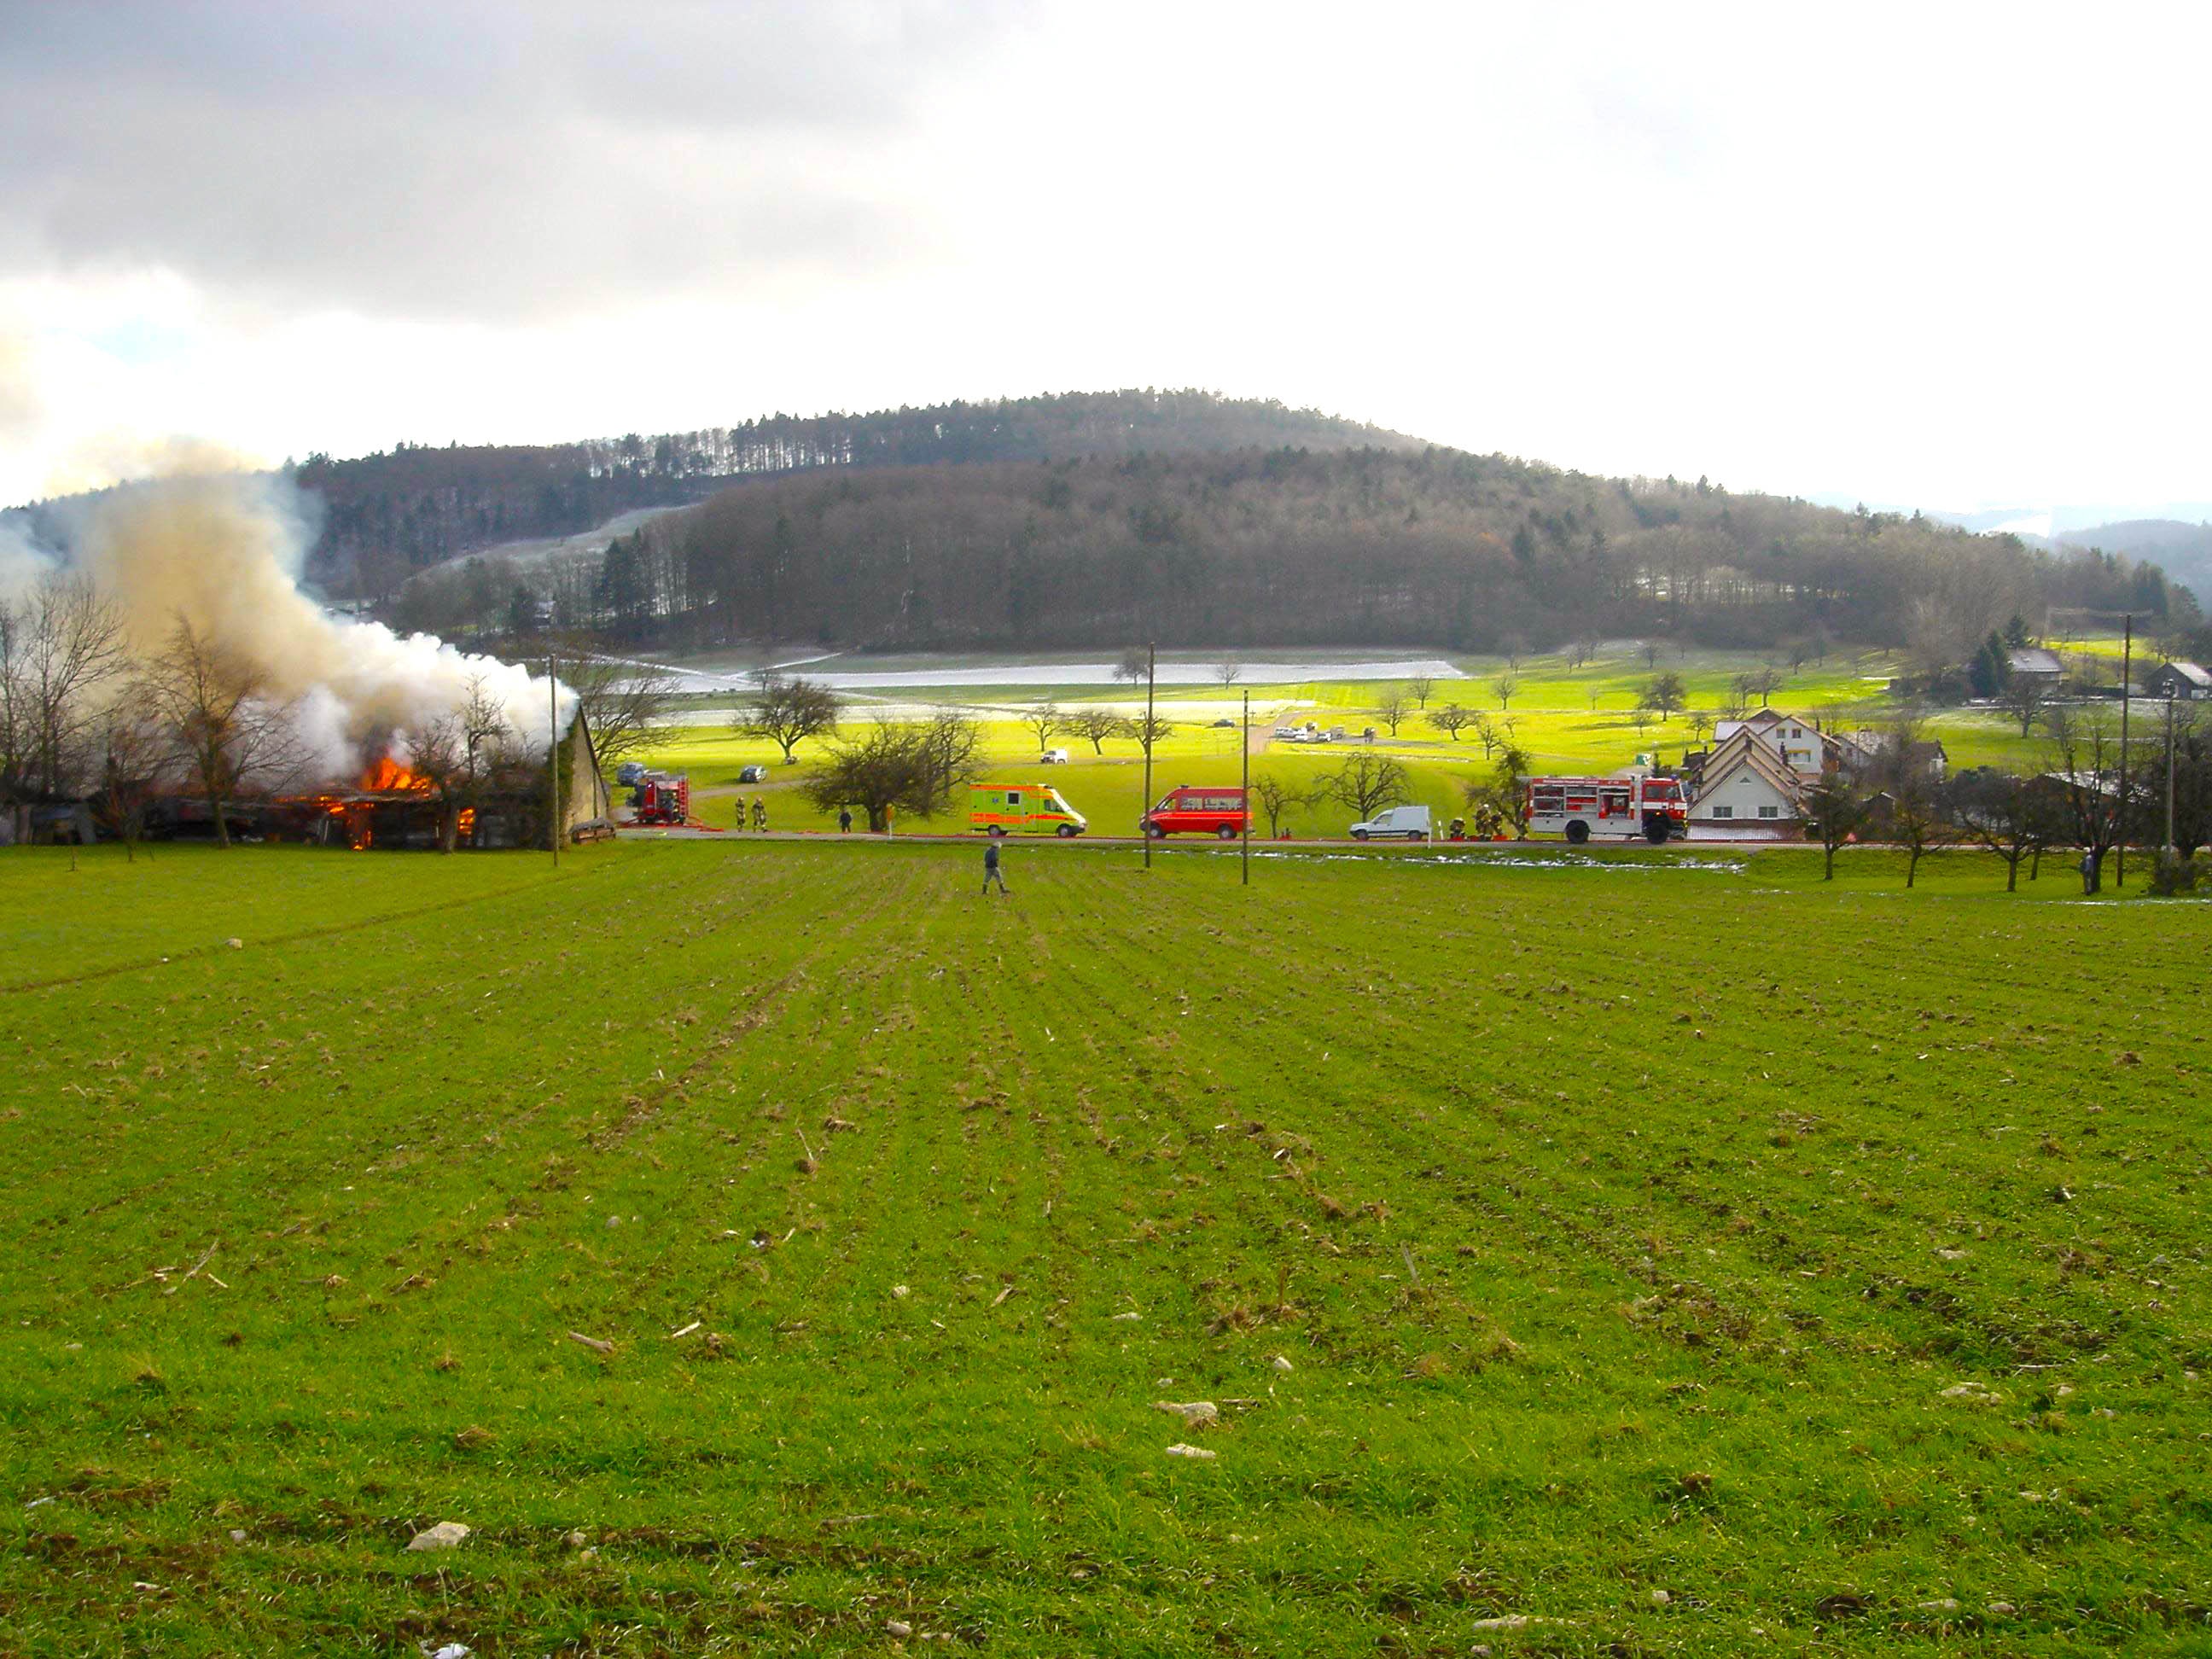
grass, field, farm, lawn, meadow, hill, smoke, pasture, flame, fire, agriculture, plain, fire truck, brand, grassland, firefighting job, delete, rural area, fire fighting, fire delete, atmosphere of earth